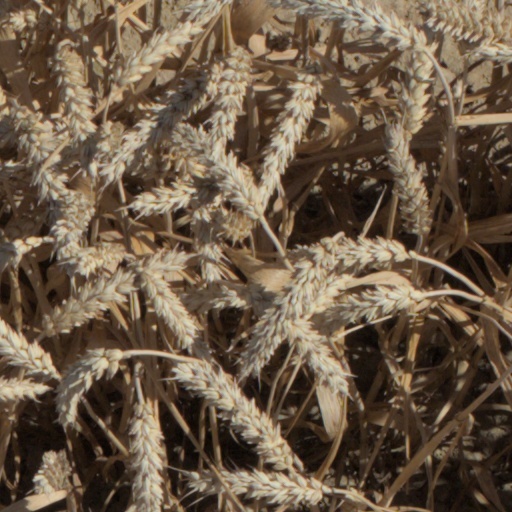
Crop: wheat